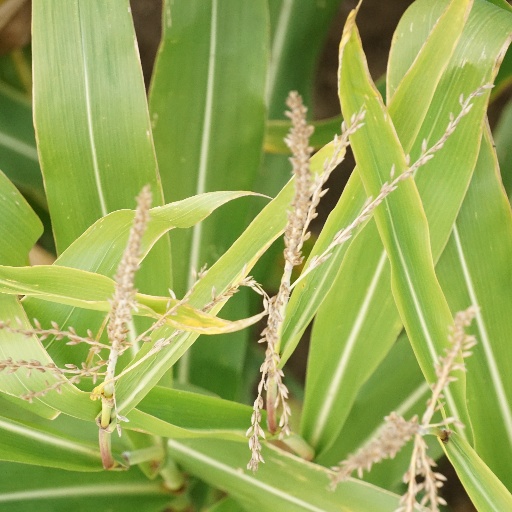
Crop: maize; corn